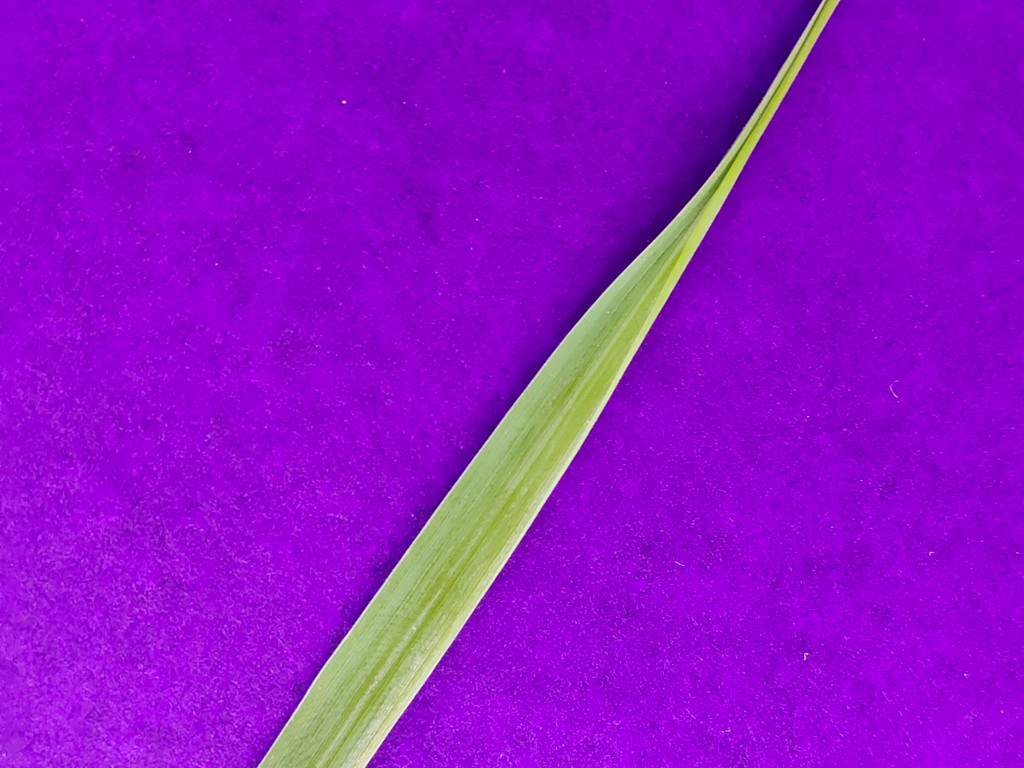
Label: Healthy